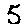
Label: 5